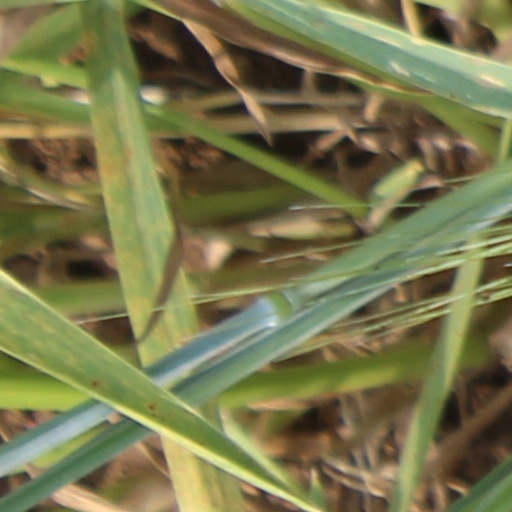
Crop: wheat